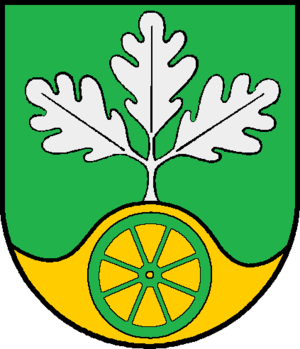
Delingsdorf
Coat of arms of Delingsdorf
Delingsdorf er en by og kommune i det nordlige Tyskland, beliggende i Amt Bargteheide-Land under Kreis Stormarn i den sydøstlige del af delstaten Slesvig-Holsten.